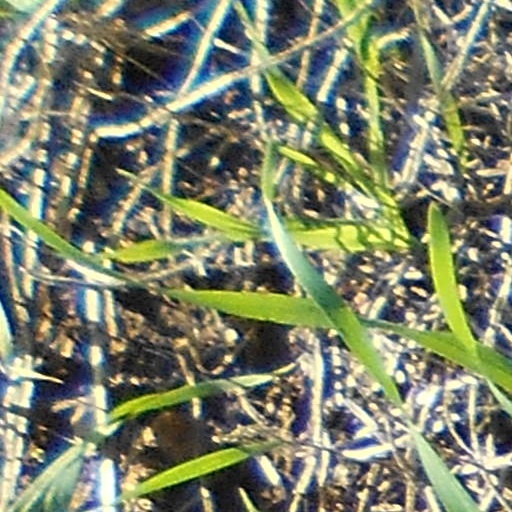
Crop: wheat